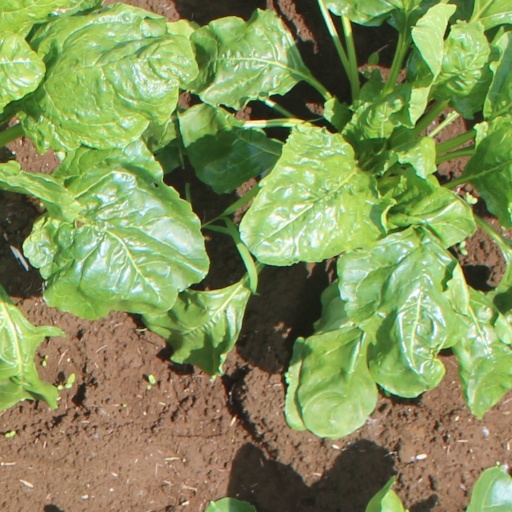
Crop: sugar beet